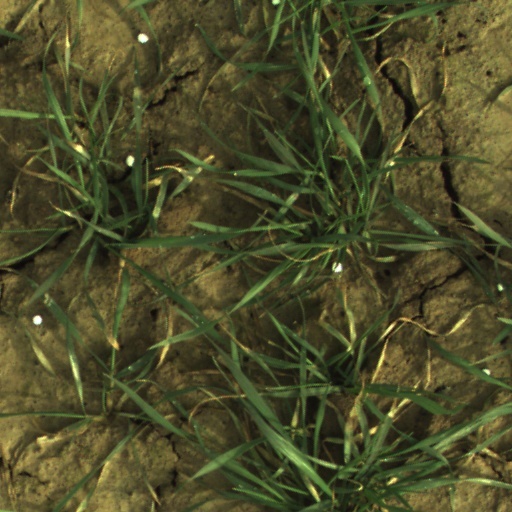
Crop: wheat